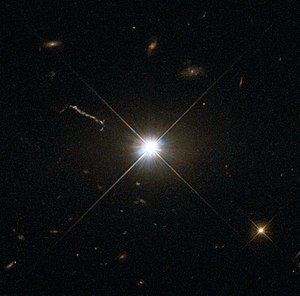
3C 273
3C 273
3C 273 er en kvasar i stjernebilledet Jomfruen som klassificeres som en blazar.